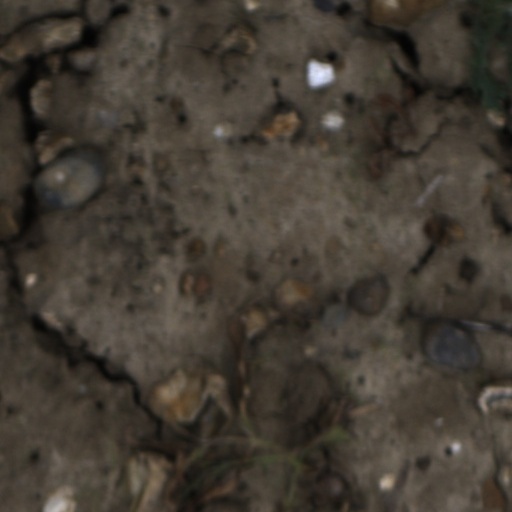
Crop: wheat